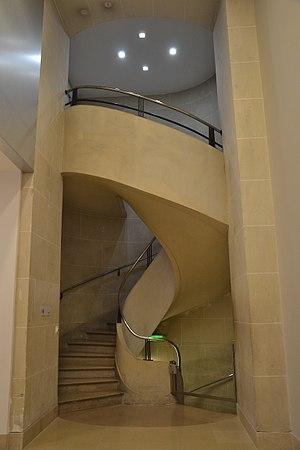
Départ de l'escalier des lavabos dans le vestibule Labrouste. Michel Roux-Spitz, Bibliothèque nationale, milieu du XXe siècle.
Richelieu – Bibliothèques, musée, galeries désigne un complexe architectural situé dans le deuxième arrondissement de Paris, délimité par les rues de Richelieu, Vivienne, Colbert et des Petits-Champs. Ce découpage géométrique donne au site sa dénomination de « Quadrilatère Richelieu ».